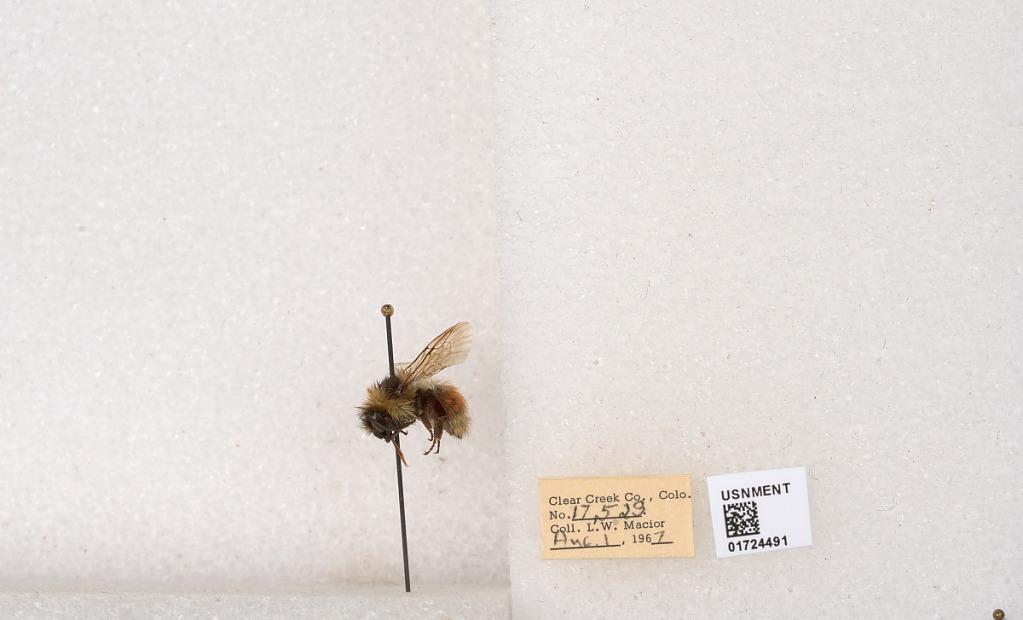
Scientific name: Bombus (Pyrobombus) sylvicola Kirby
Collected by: L. Macior
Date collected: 1967-8-1
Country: United States
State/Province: Colorado
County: Clear Creek
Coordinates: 39.6891, -105.644